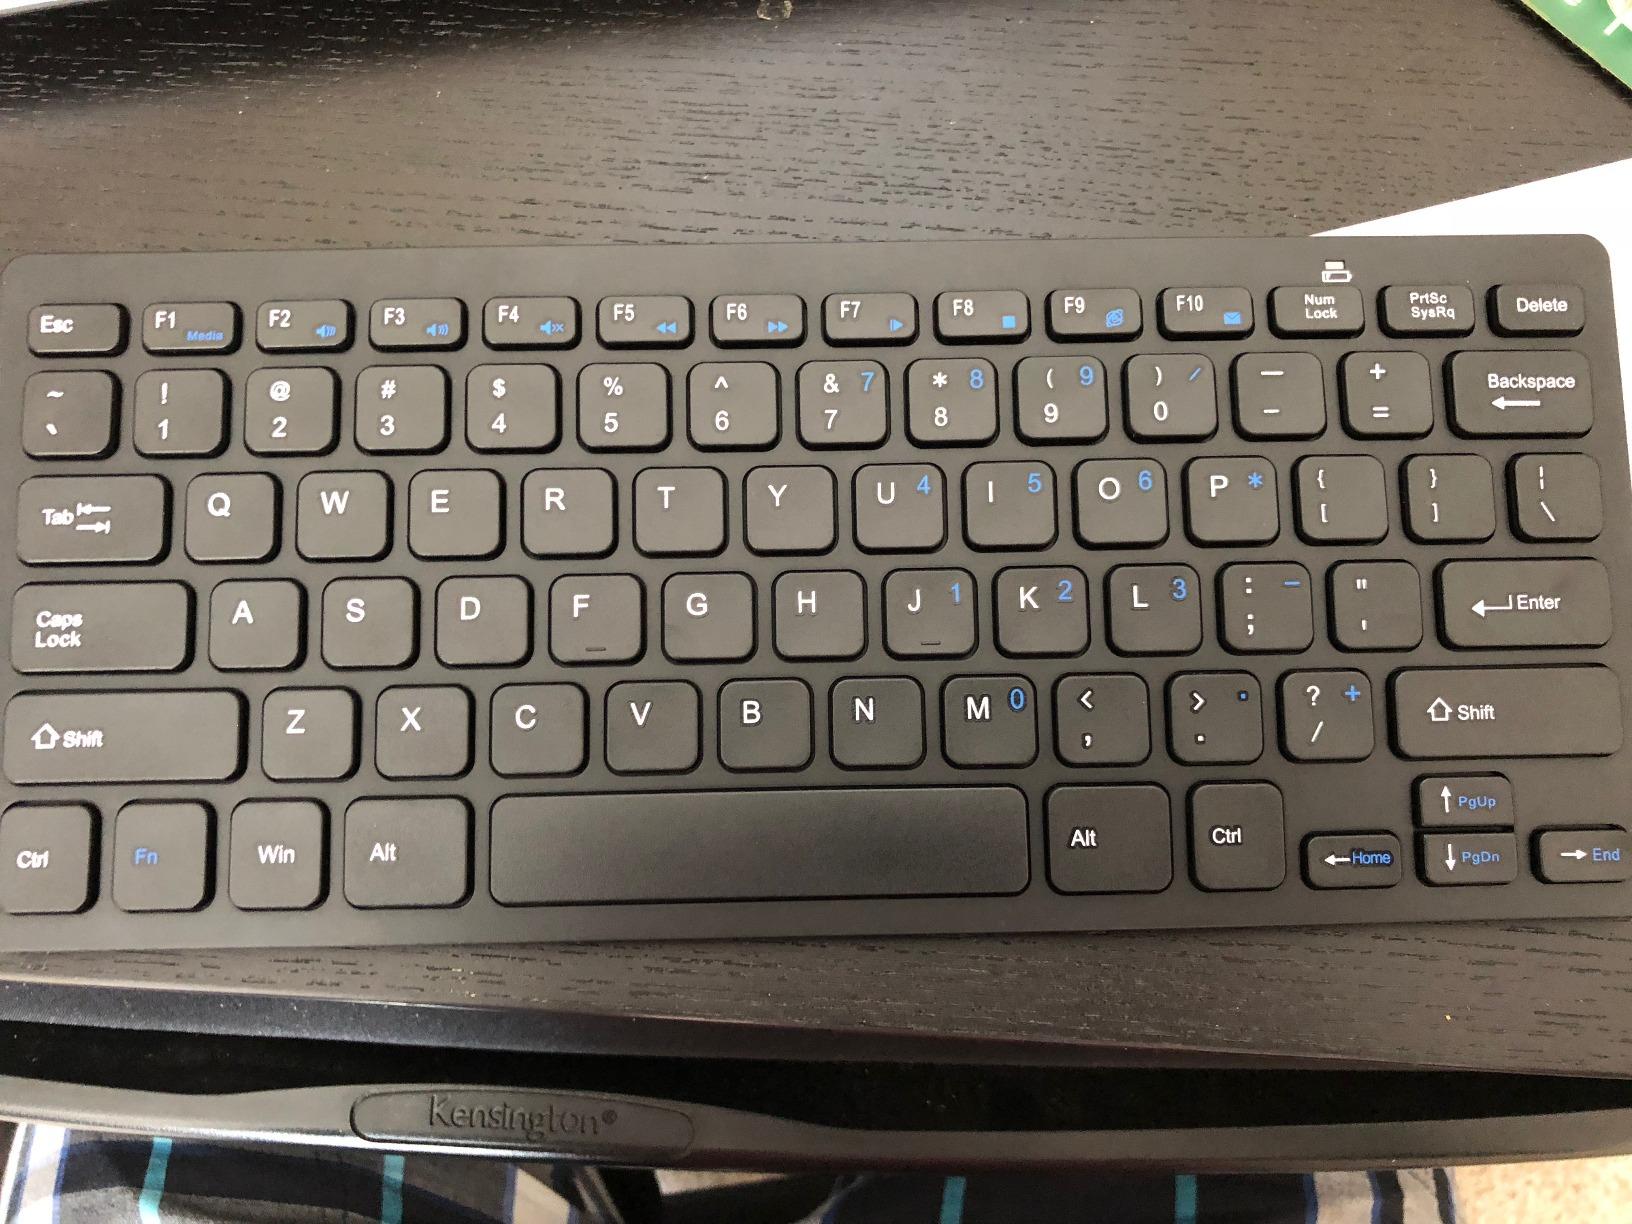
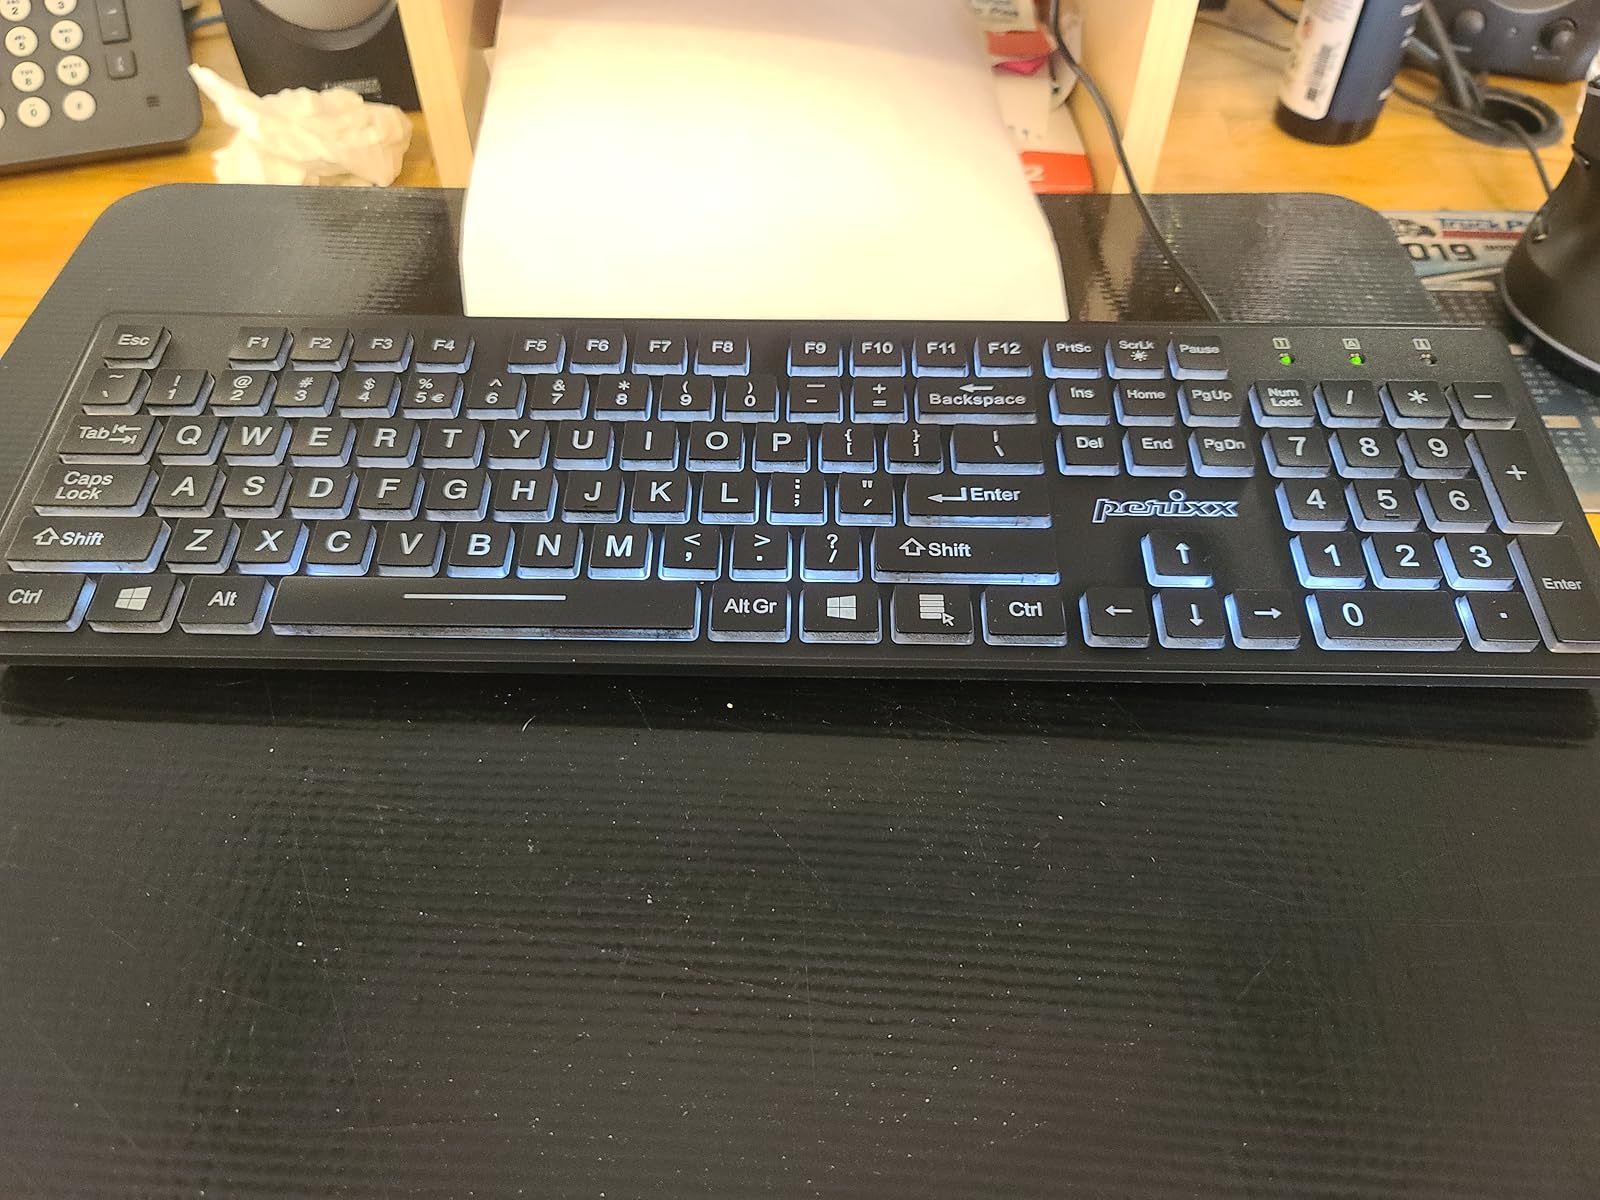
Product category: keyboard
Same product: no